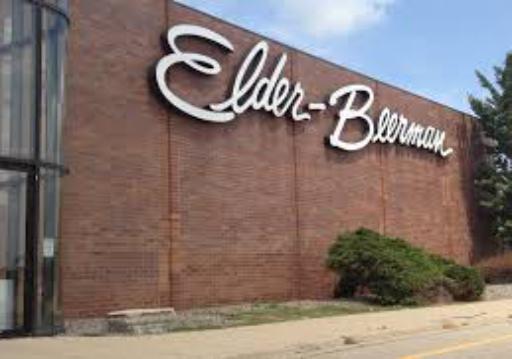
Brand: Elder-Beerman
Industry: Clothes